Isabella Brant (drawing)

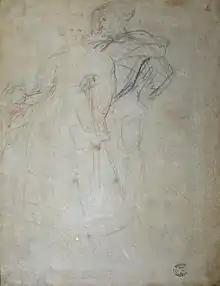
Sketch of Peter Paul Rubens with Hélène Fourment and child found on the reverse side of the drawing of Isabella Brant.

In 1964, the drawing was re-mounted in preparation for its inaugural showing at the 1965 "Masterpieces of the Print Room" exhibition at the British Museum. The removal of the mount revealed a rough sketch in red and black chalk of a bearded man with hat standing beside a woman and a small child. This sketch is upside-down relative to the front side.